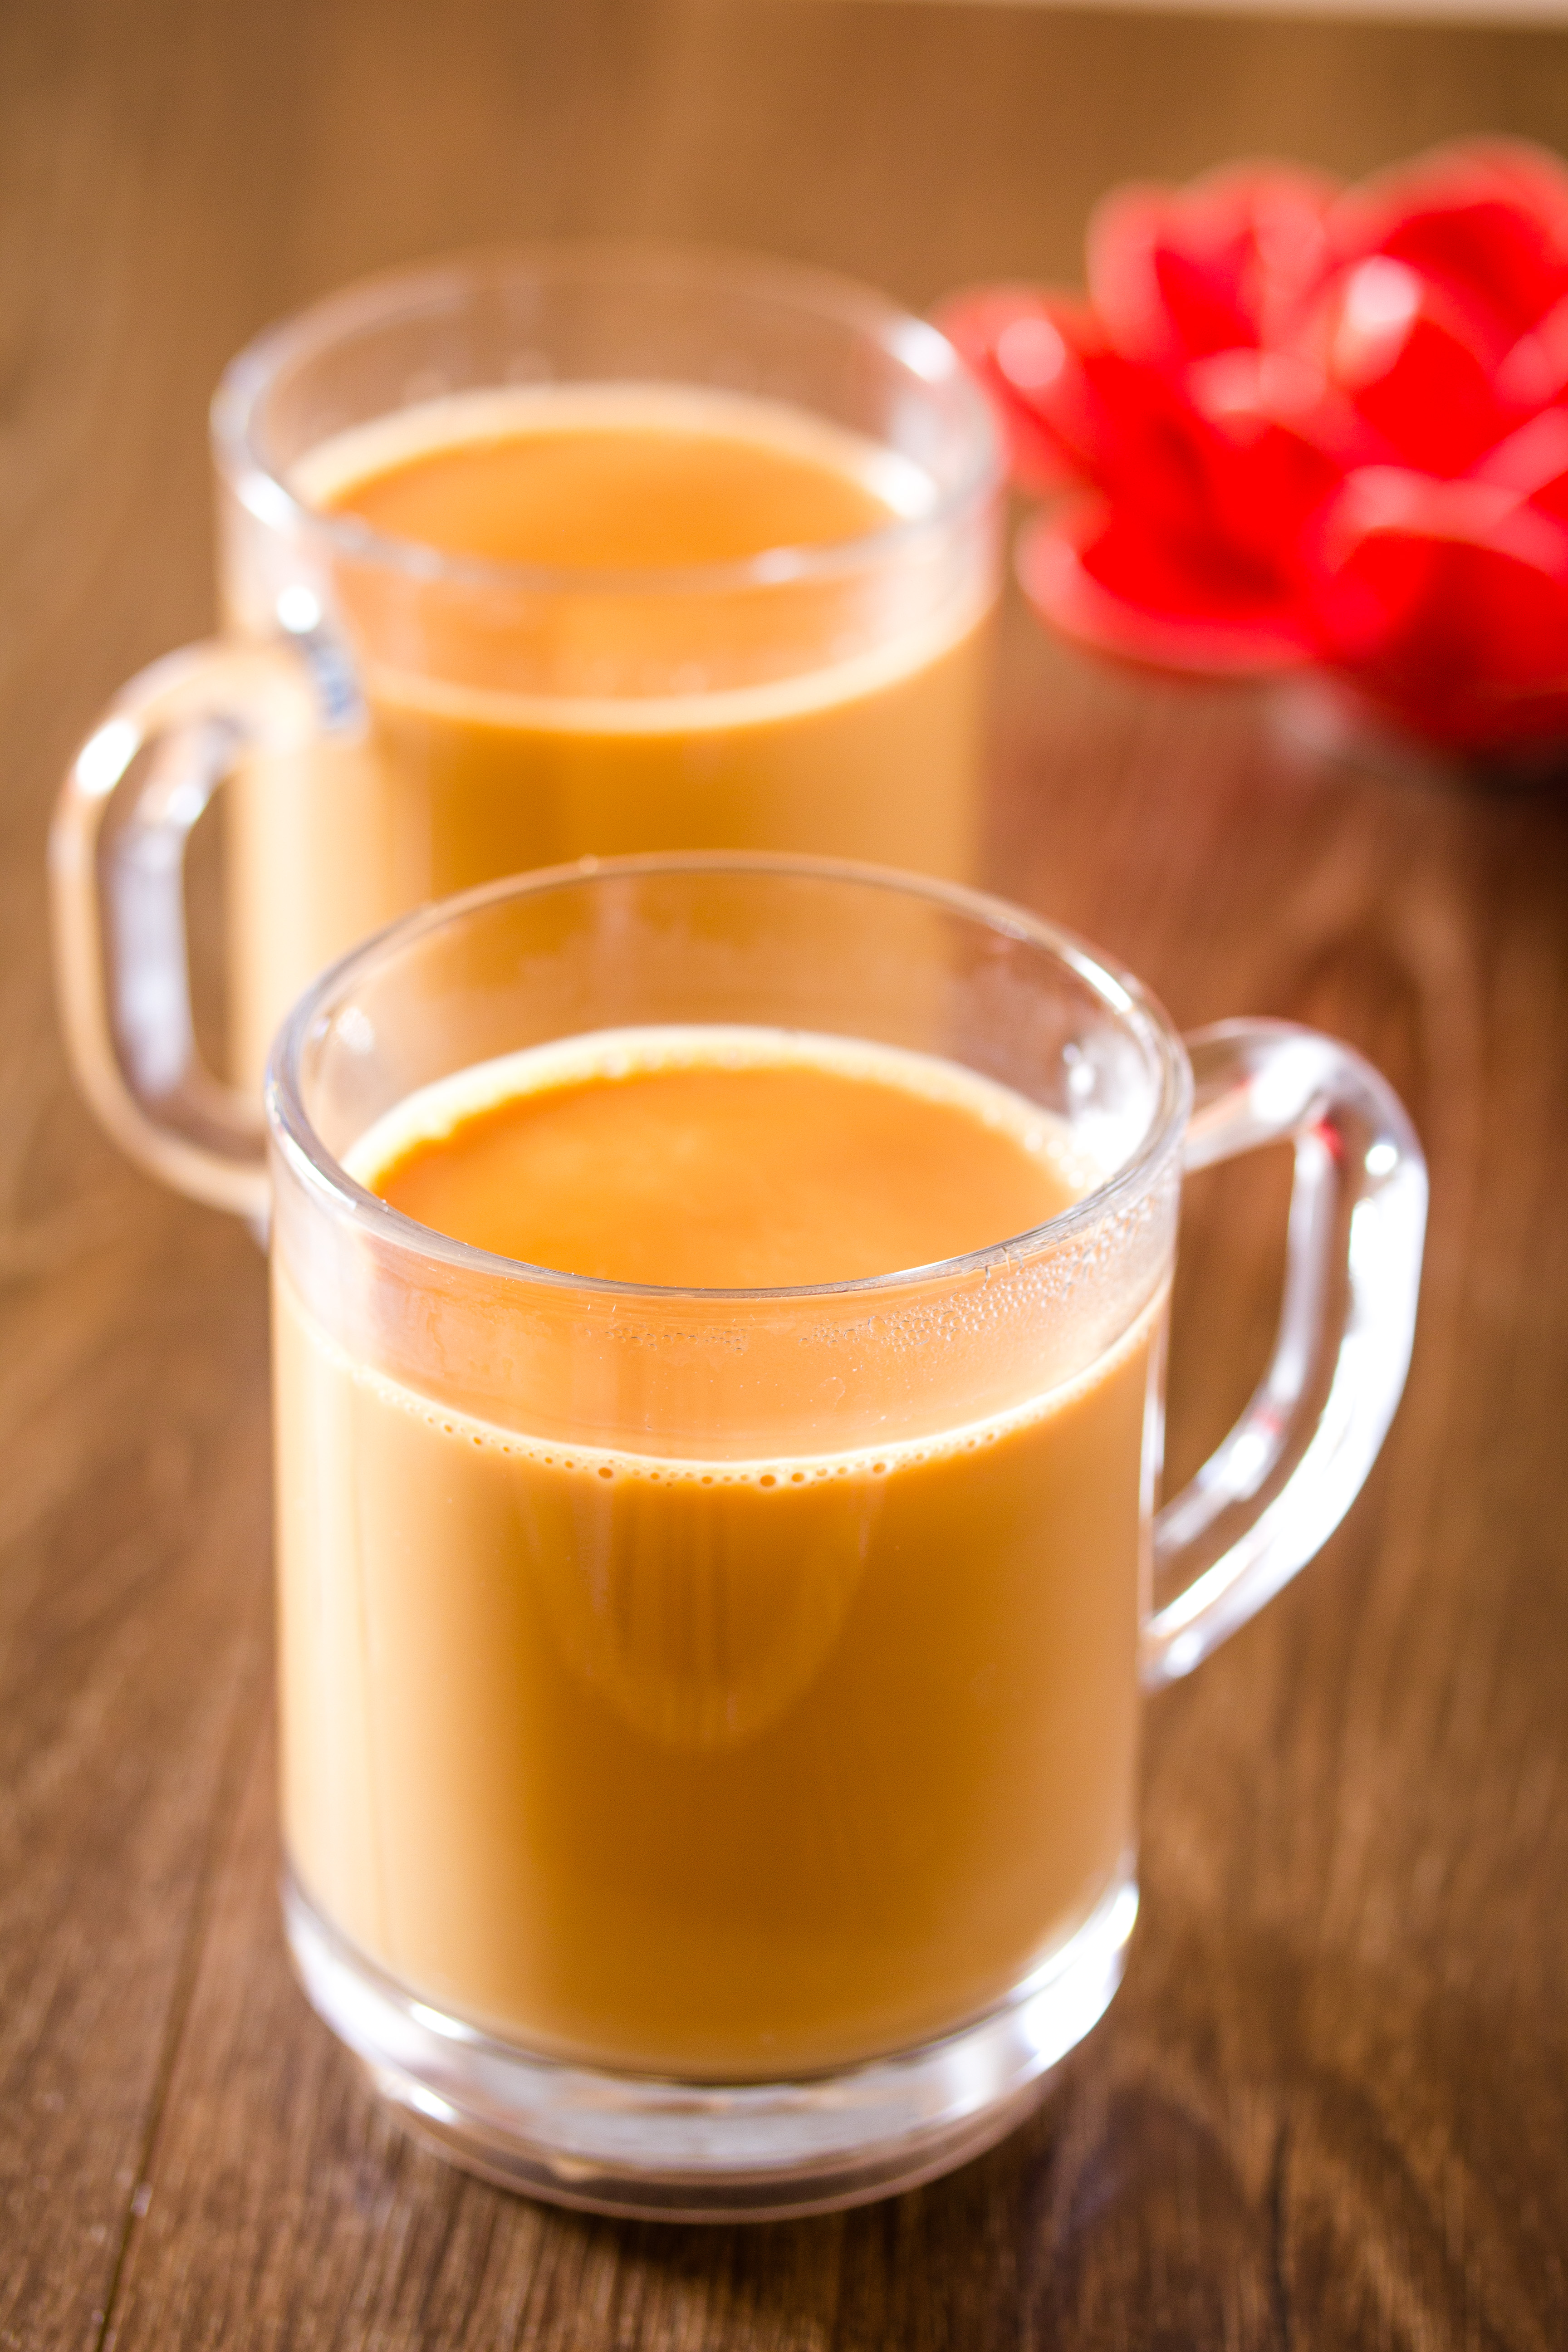
Dish: chai